Energy efficiency in Pennsylvania

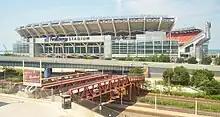
The FirstEnergy Stadium. The Metropolitan Edison Company, one of the Sustainable Energy Funds created in 1996, merged with FirstEnergy in 2001, alongside the Pennsylvania Power Company (image below). FirstEnergy is regulated by Act 129.

In 1999 the Pennsylvania Sustainability Energy Board was created to standardize policy and facilitate cooperation between Pennsylvania's energy agencies.